Johor

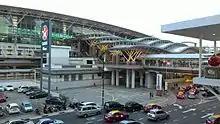
Johor Bahru Sentral railway station in Johor Bahru.

Much of central Johor is covered with dense forest, where an extensive network of rivers originating from mountains and hills in the area spreads to the west, east and south. On the west coast, the Batu Pahat River, Muar River and Pontian River flow to the Straits of Malacca, while the Johor River, Perepat River, Pulai River, Skudai River and Tebrau River flow to the Straits of Johor in the south. The Endau River, Mersing River, Sedili Besar River and Sedili Kecil River flow to the South China Sea in the east. The Johor River Basin covers an area of 2,690 kilometres, starting from Mount Belumut (east of Kluang) and Mount Gemuruh (to the north) downstream to Tanjung Belungkor. The river originates from the Layang-Layang, Linggiu, and Sayong rivers before converging into the main river and flowing southeast to the Straits of Johor for 122.7 kilometres. Its tributaries include the Berangan River, Lebak River, Lebam River, Panti River, Pengeli River, Permandi River, Seluyut River, Semangar River, Telor River, Tembioh River, and Tiram River. Other river basins in Johor including the Ayer Baloi River, Benut River, Botak Drainage, Jemaluang River, Pontian Besar River, Sanglang River, Santi River, and Sarang Buaya River.